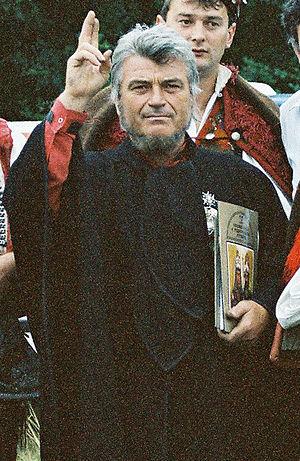
Milić od Mačve ou, en français, Milić de la Mačva, de son vrai nom Milić Stanković, était un peintre serbe.